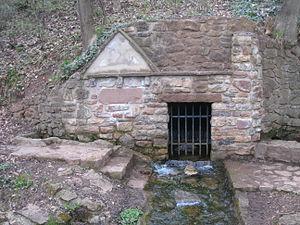
L’Erft est un affluent du Rhin par le sud-ouest, long de 107 km. Il se situe en totalité dans la région de Rhénanie-du-Nord-Westphalie. Ce cours d'eau, très artificialisé à la suite des rejets des eaux d'exhaure des mines de lignite, et envahi par des espèces exogènes en provenance de la vallée du Rhin, fait depuis 1975 l'objet de mesures de renaturation considérables.